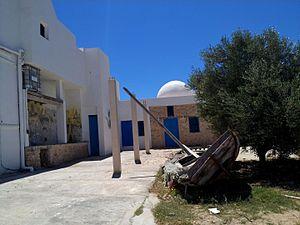
La Tunisie compte de nombreux musées répartis sur l'ensemble de son territoire et couvrant tous les aspects historiques et culturels du pays.
Les Kerkennah sont un archipel tunisien de la mer Méditerranée situé à 17,9 kilomètres au large de Sidi Mansour, dans la périphérie nord-est de Sfax. Administrativement, il constitue une délégation rattachée au gouvernorat de Sfax, composée de dix imadas, mais aussi une municipalité.
Le musée du patrimoine insulaire de Kerkennah est un musée privé situé dans le village d'El Abbassia dans l'archipel des Kerkennah en Tunisie.